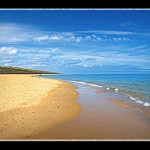
Label: sea